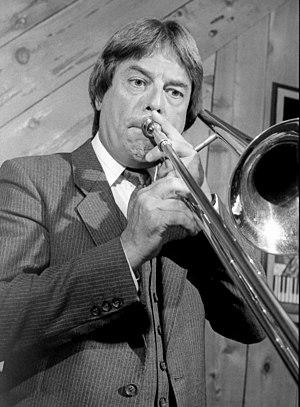
William Russell Watrous III, dit Bill Watrous, né le 8 juin 1939 à Middletown et mort le 3 juillet 2018 à Los Angeles, est un tromboniste américain de jazz.